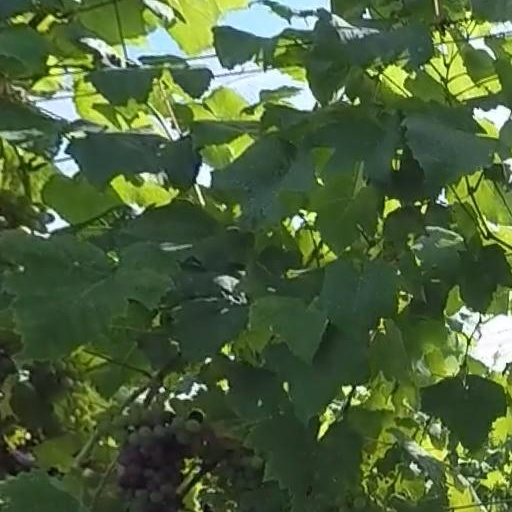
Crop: grape